George Hotel, Huddersfield

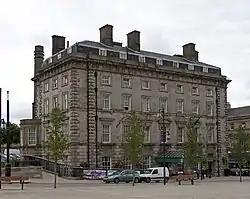

The George Hotel in Huddersfield, West Yorkshire, England, is a Grade II* listed building, designed by William Wallen, with an Italianate façade. It was built in 1848–50.